Nina Tandon

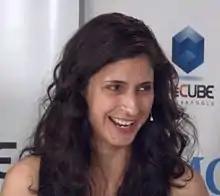
Tandon ain 2014

Nina Marie Tandon is an American biomedical engineer. She is the CEO and co-founder of EpiBone. She is an adjunct professor of Electrical Engineering at Cooper Union and is a senior fellow at the Lab for Stem Cells and Tissue Engineering at Columbia. She was a 2011 TED Fellow and a 2012 senior TED Fellow.